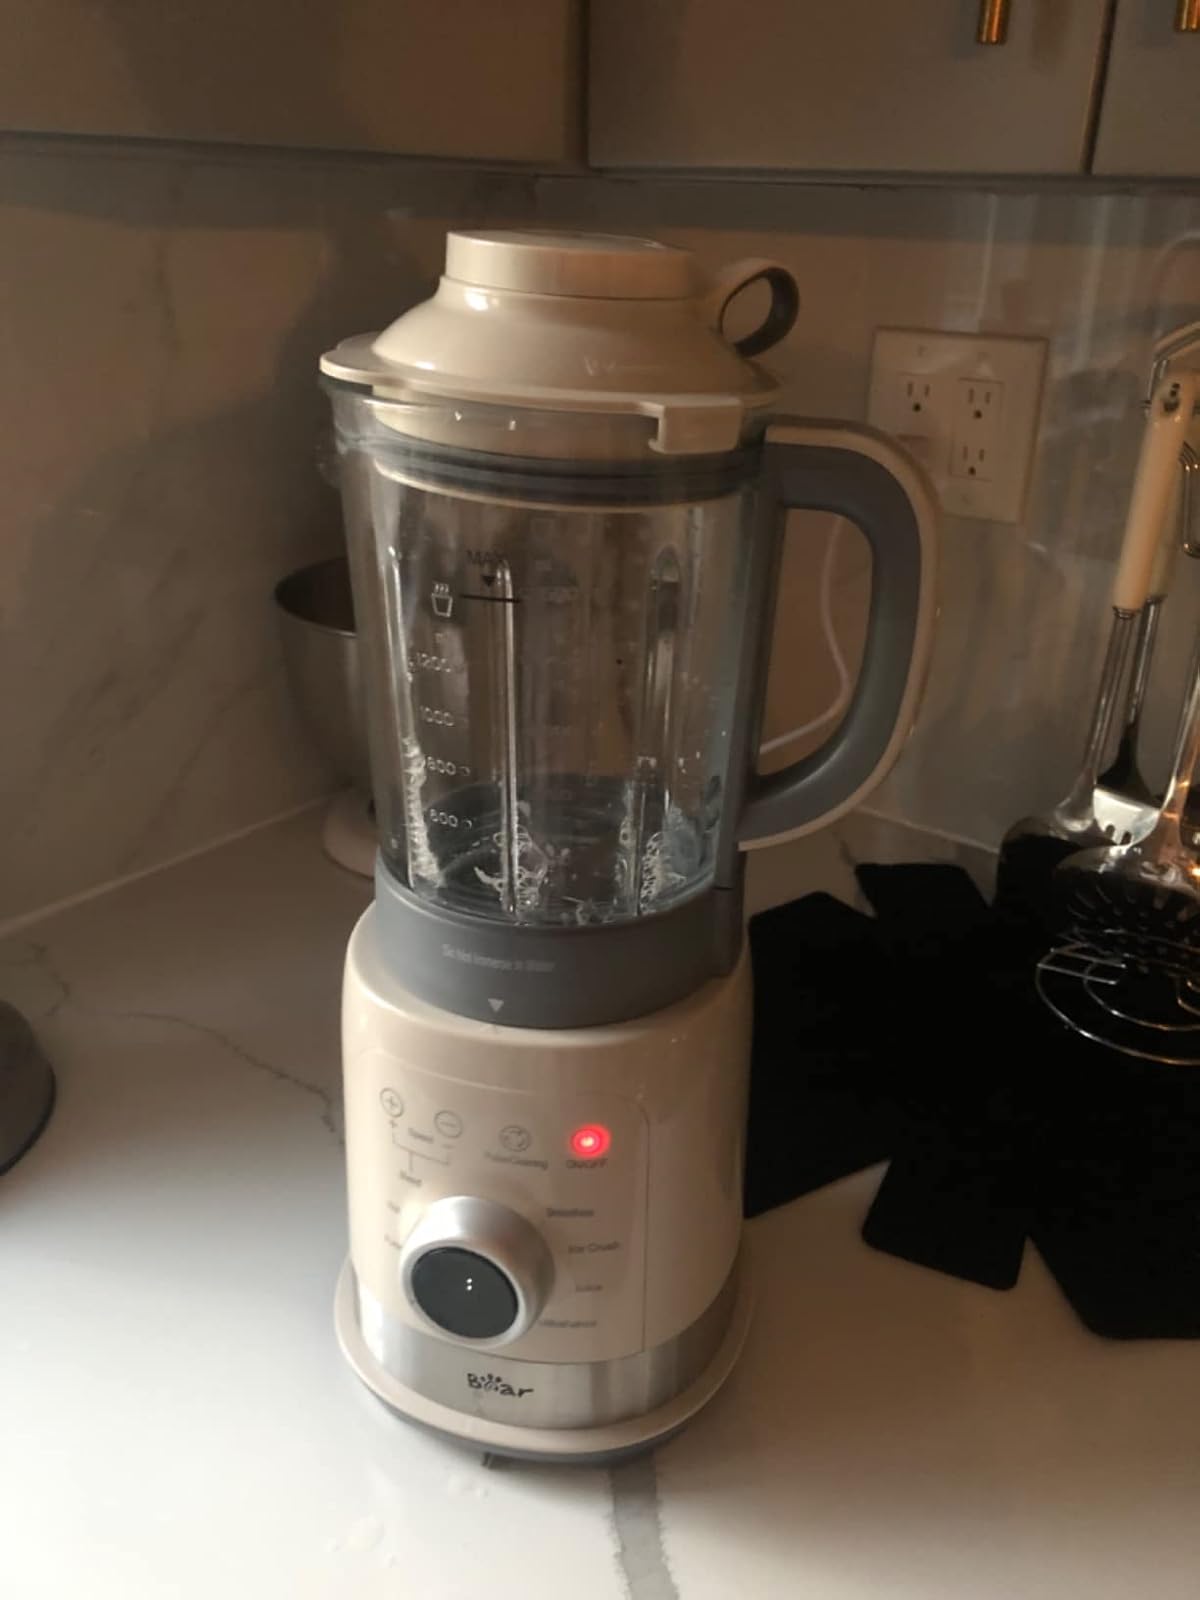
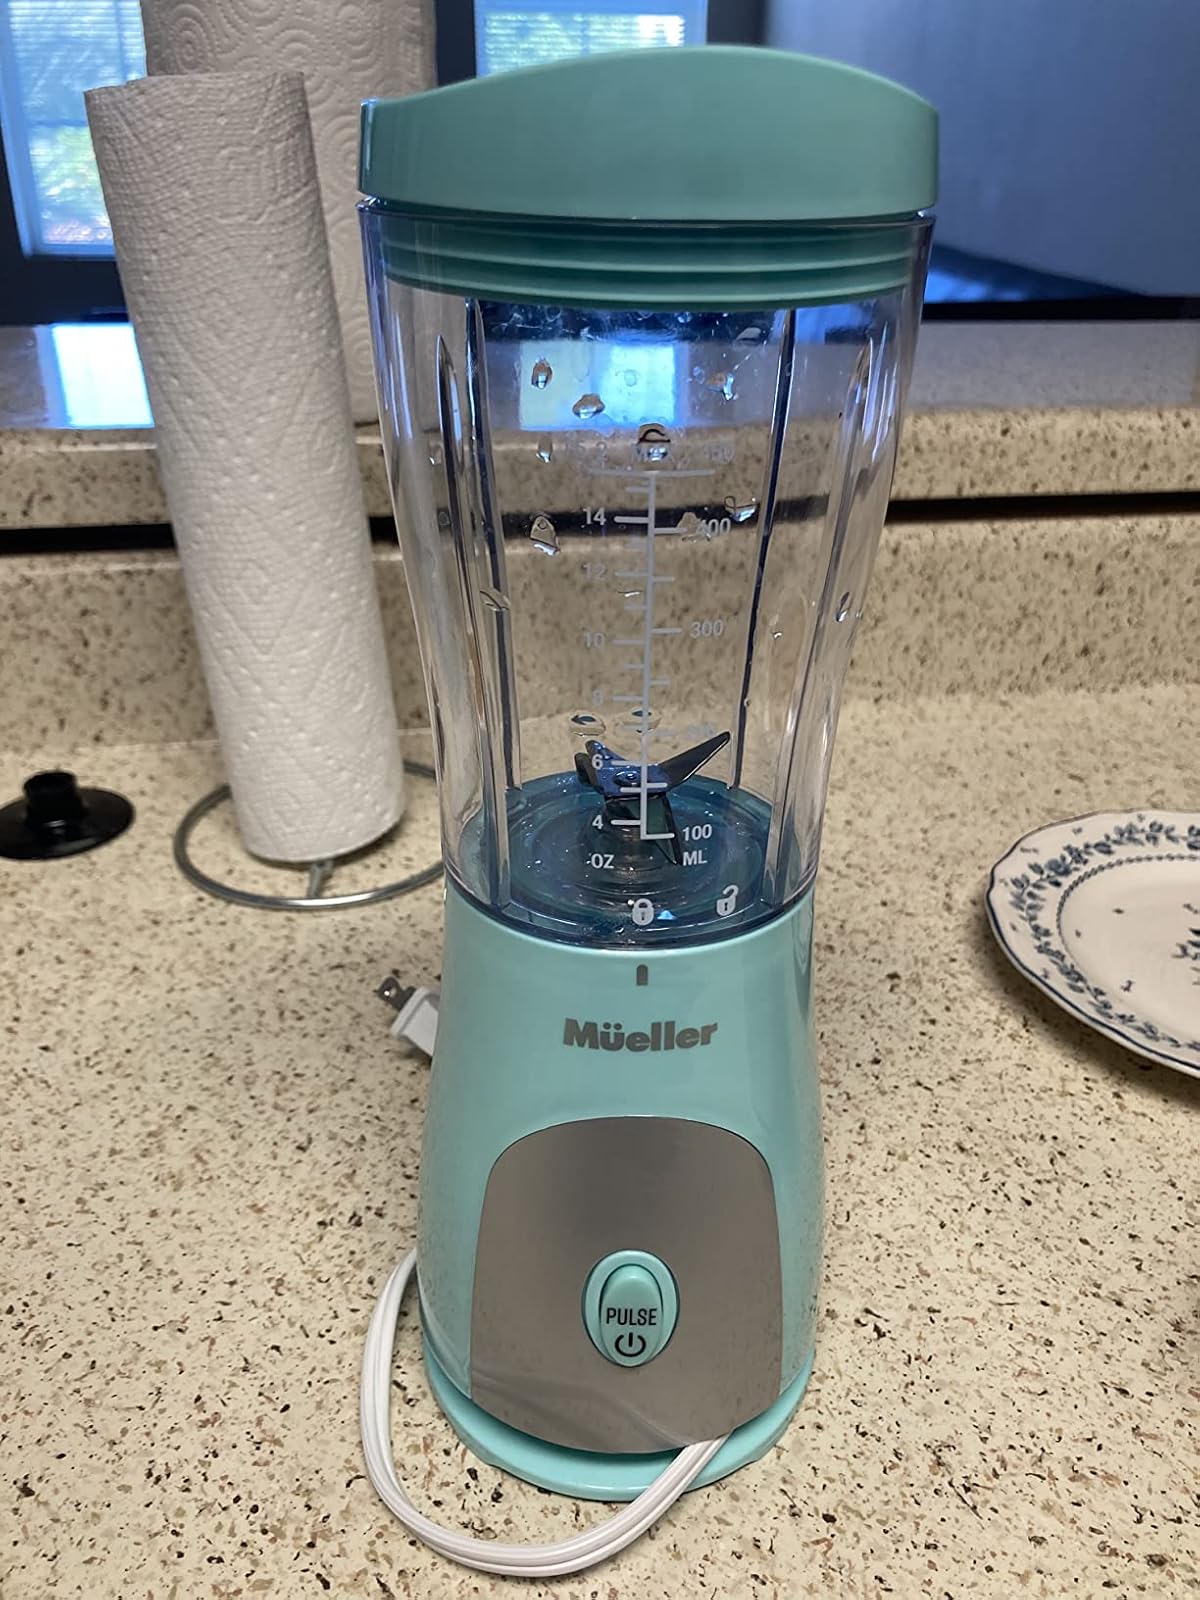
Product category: items_blender
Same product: no